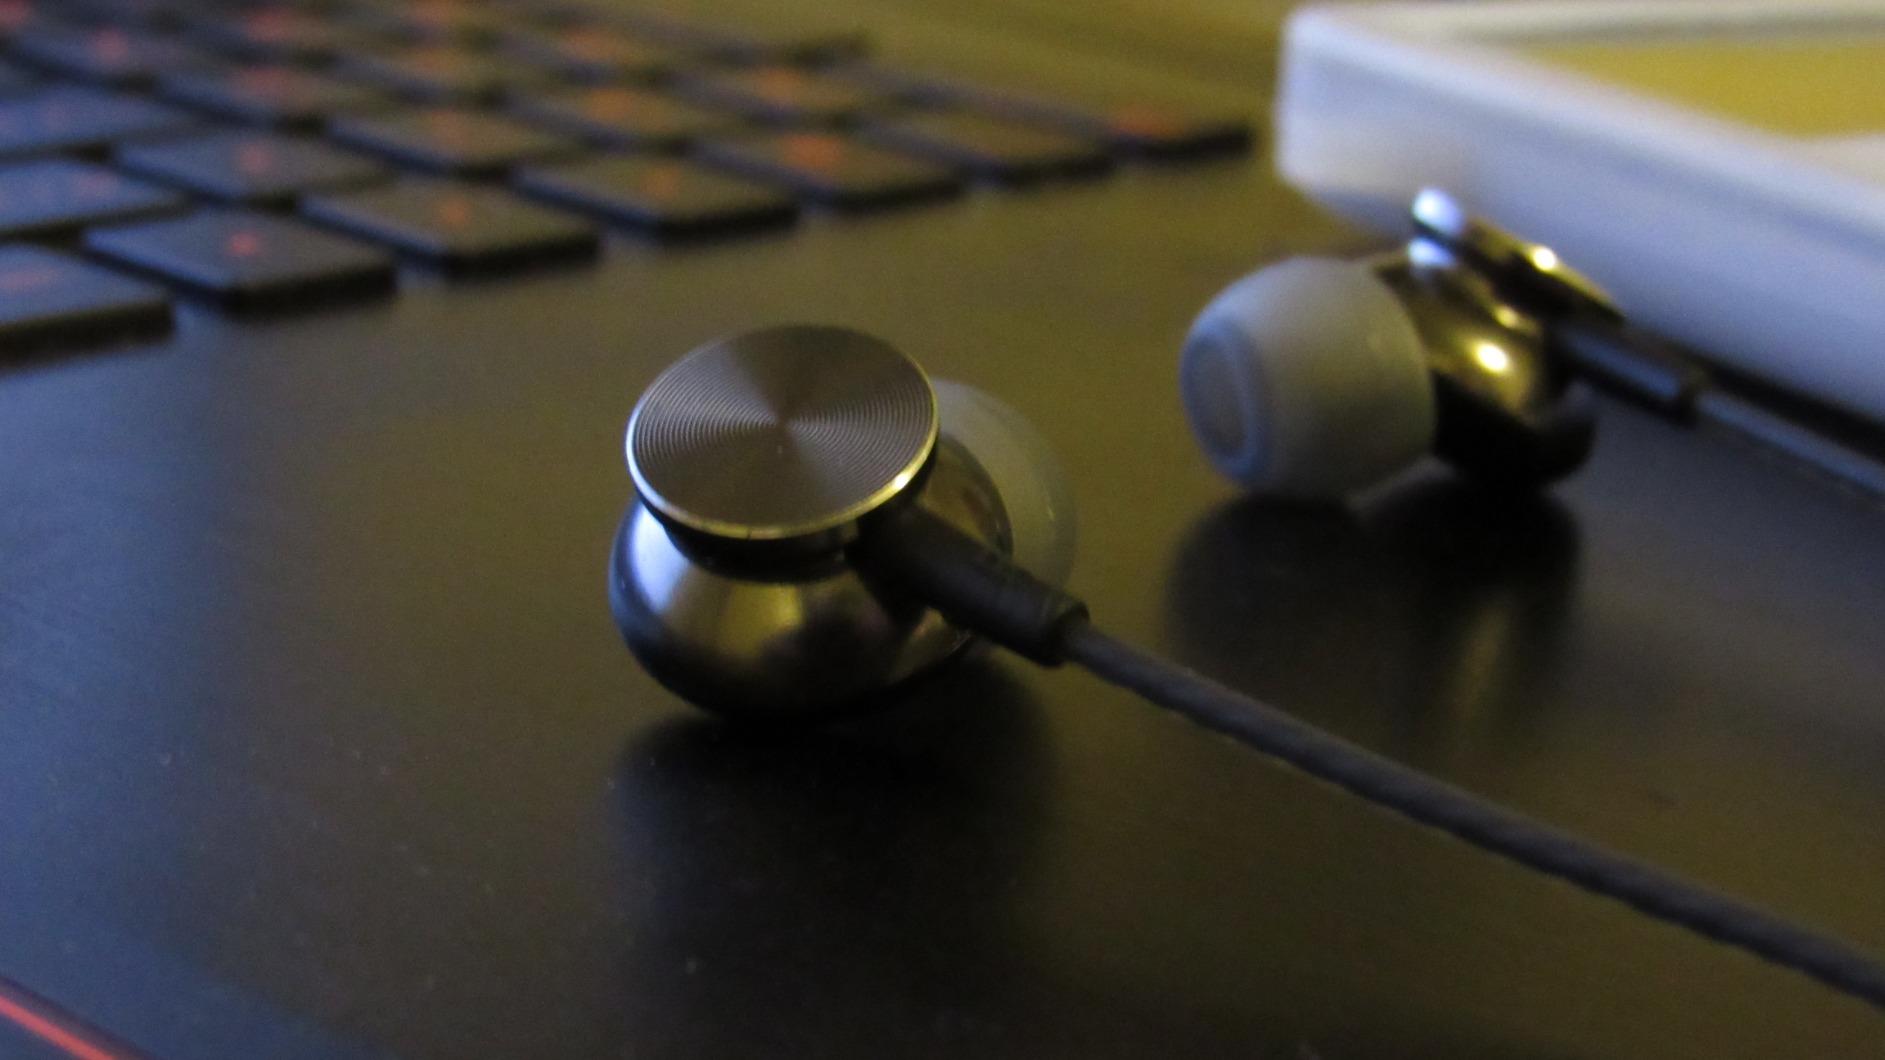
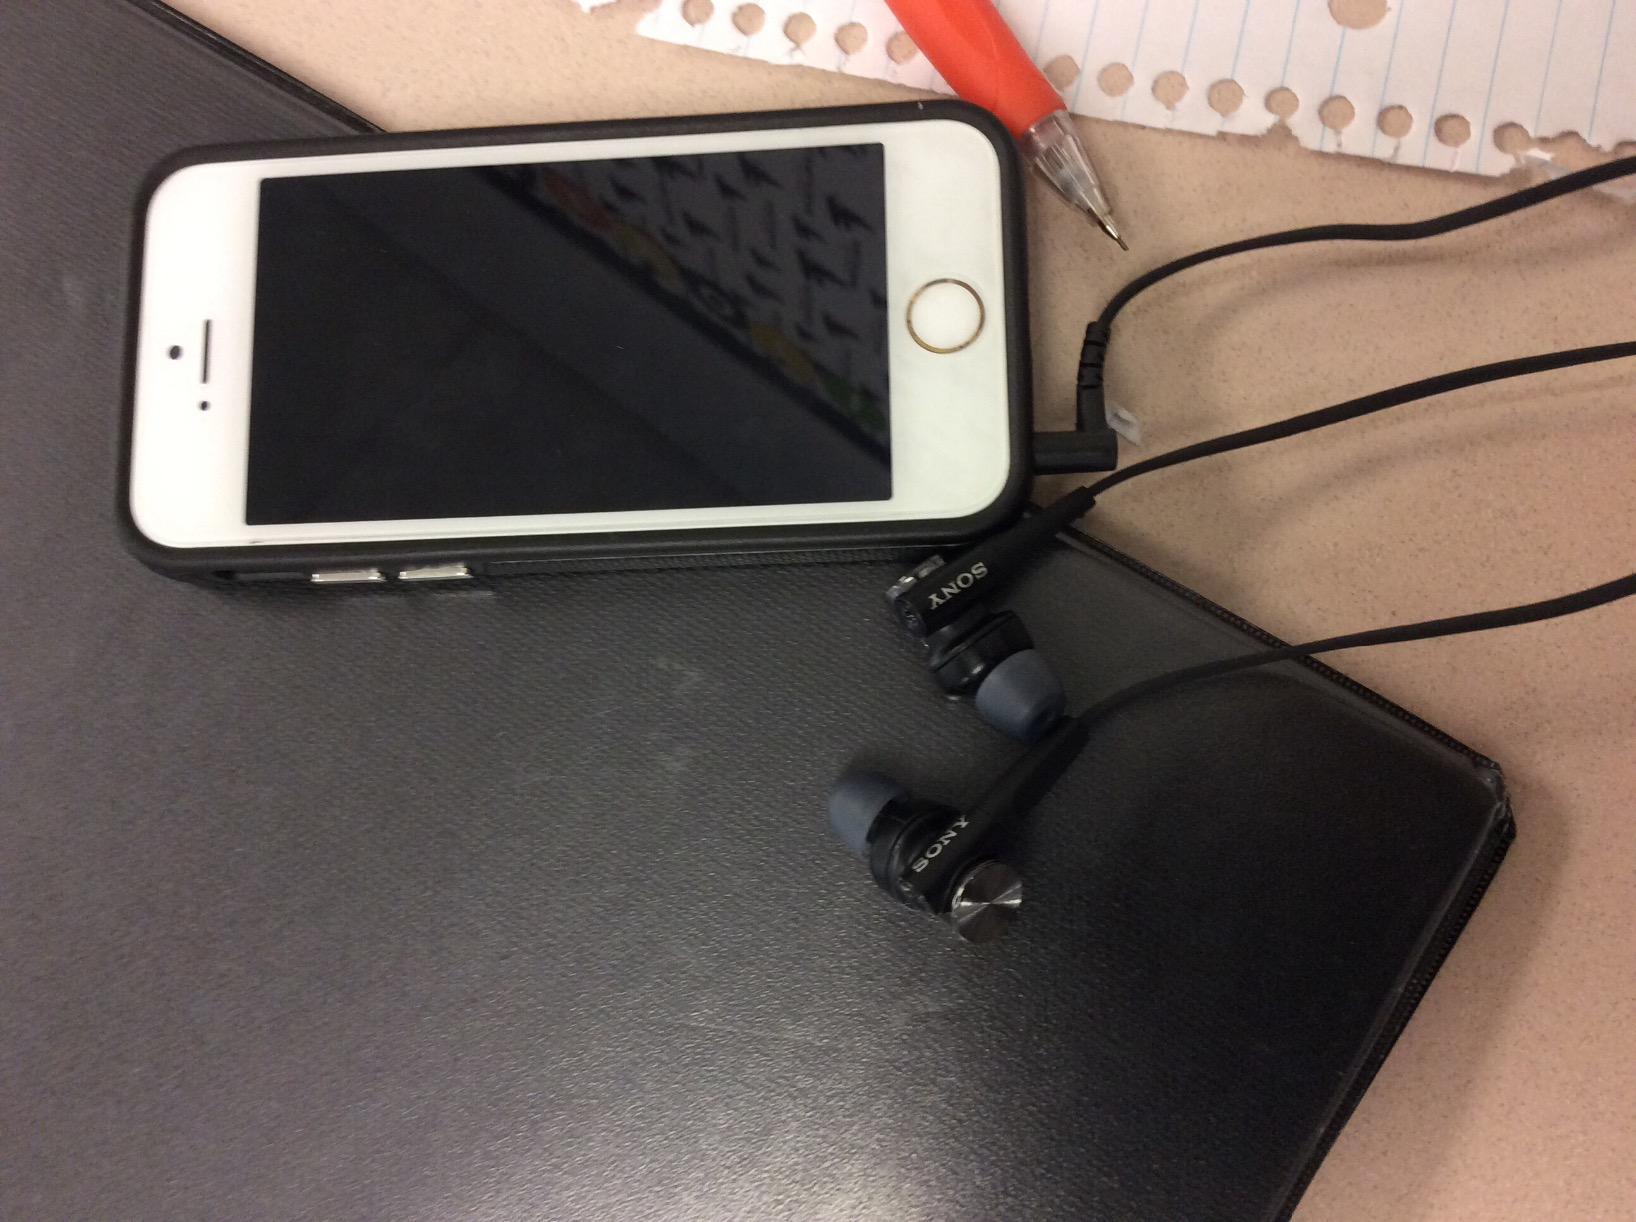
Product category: headphones
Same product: no